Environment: real
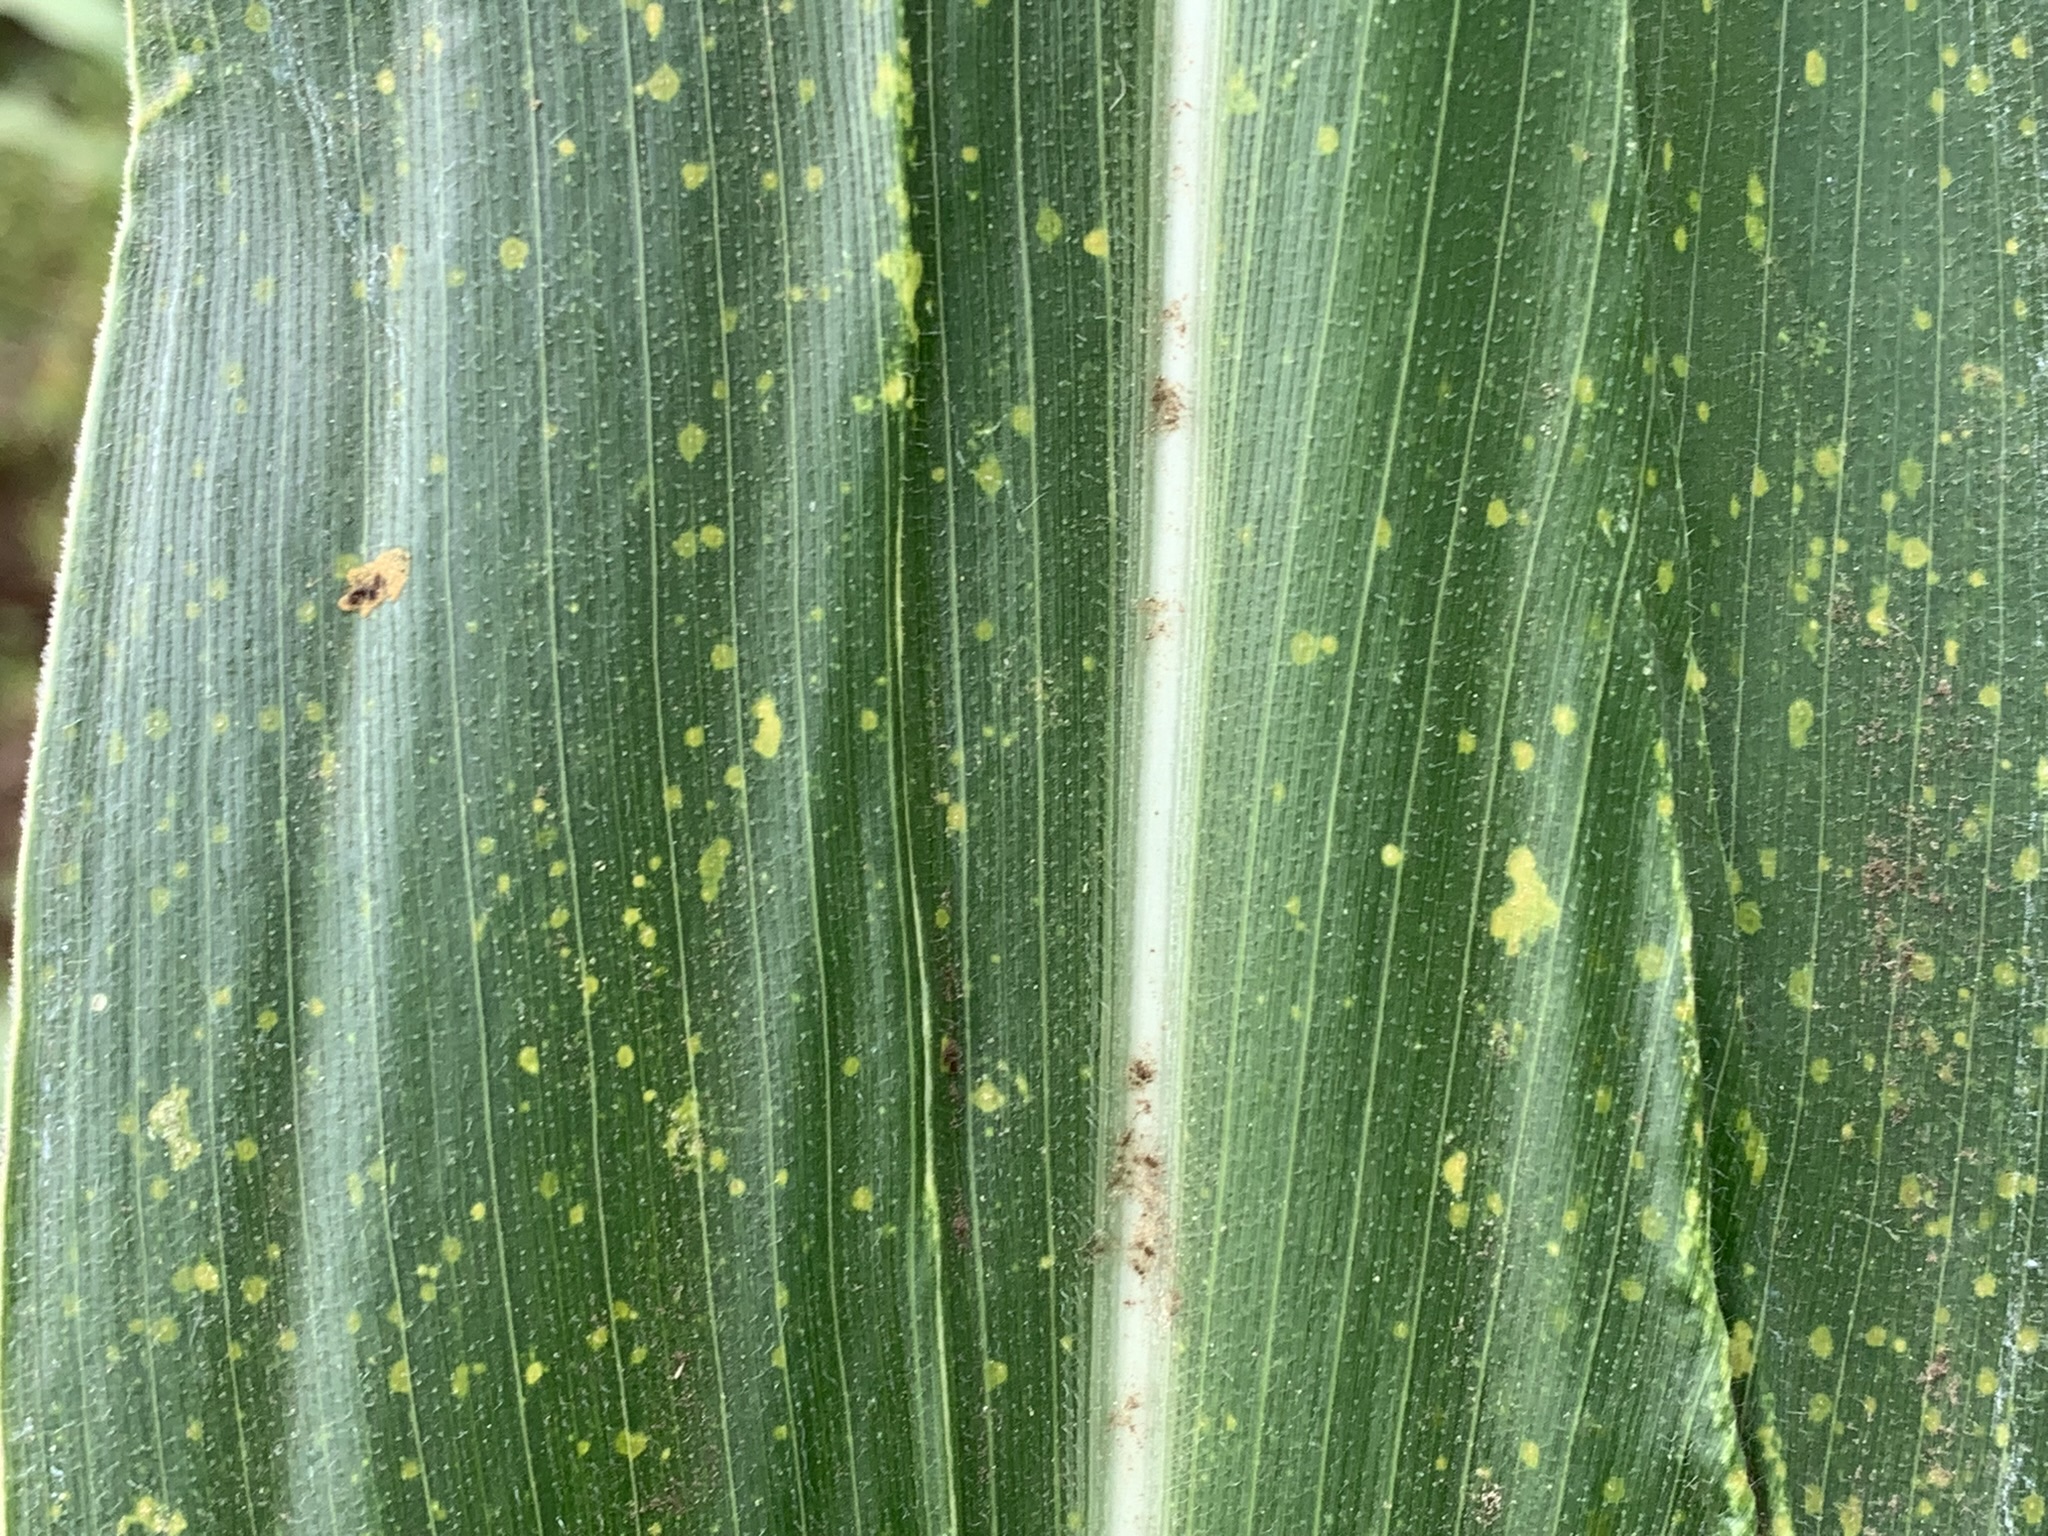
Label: lethal_necrosis